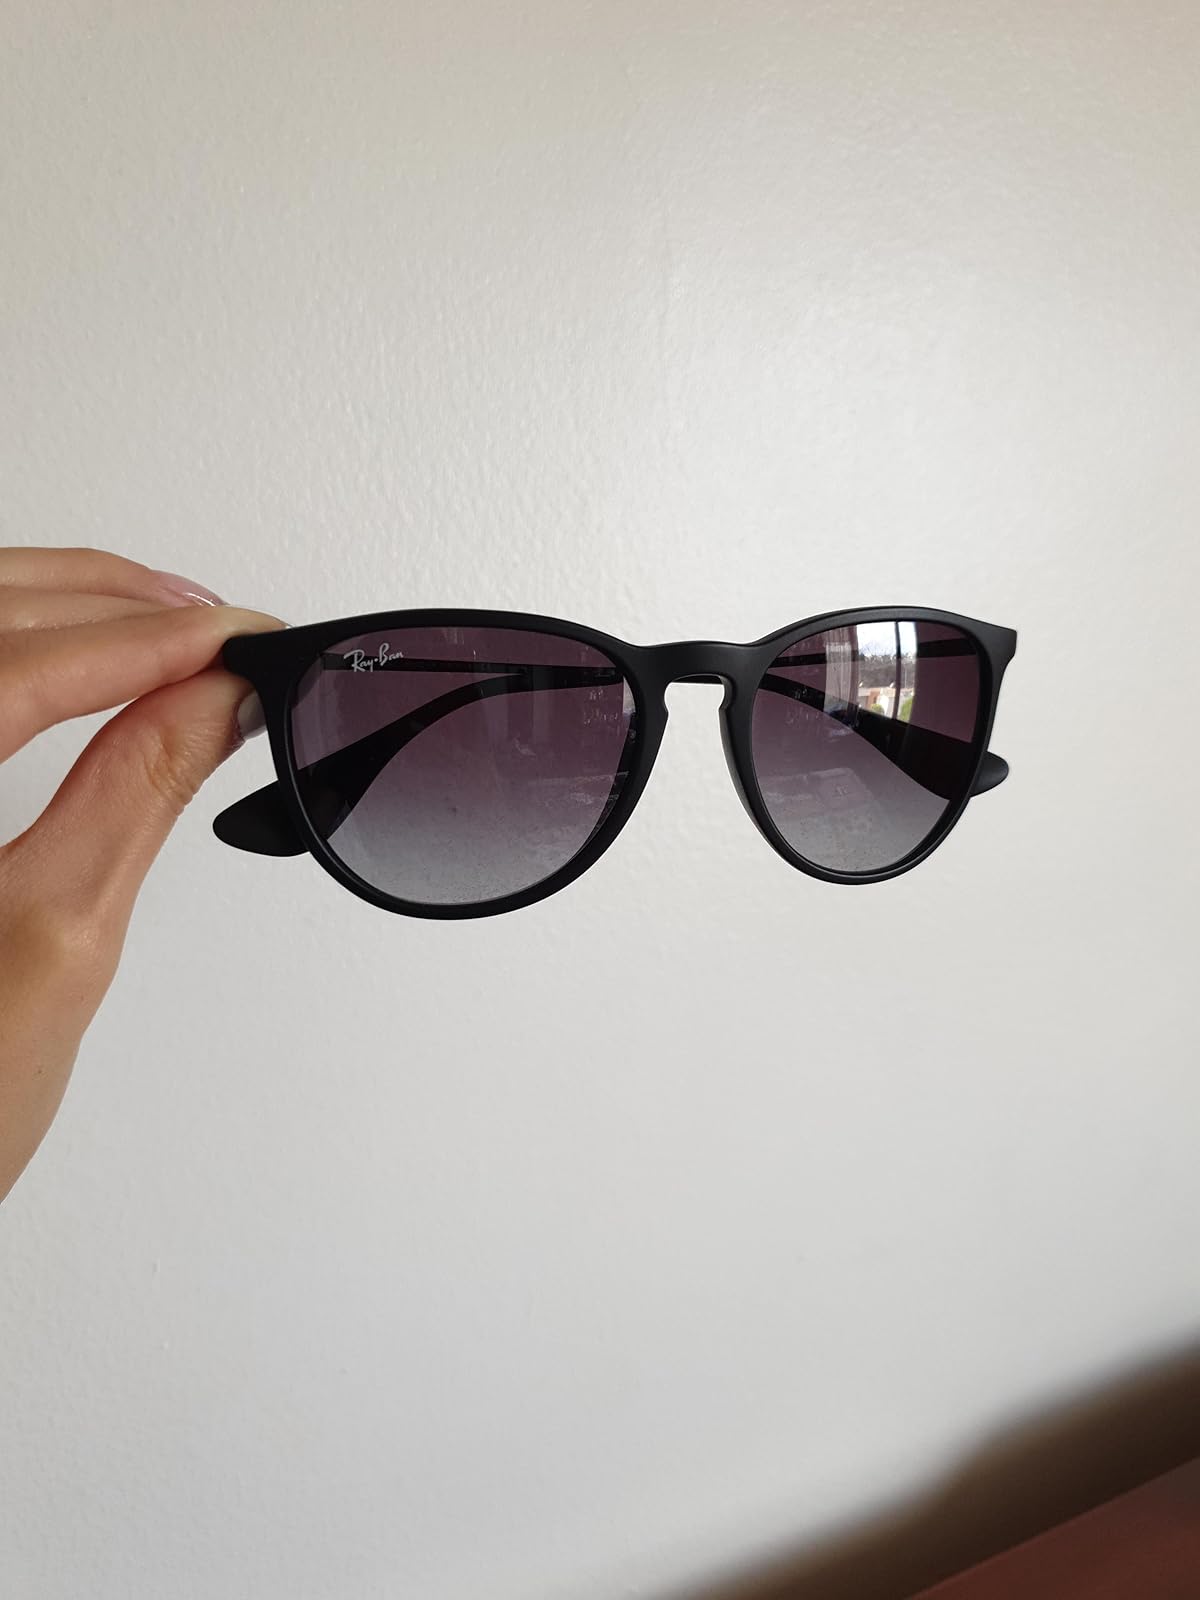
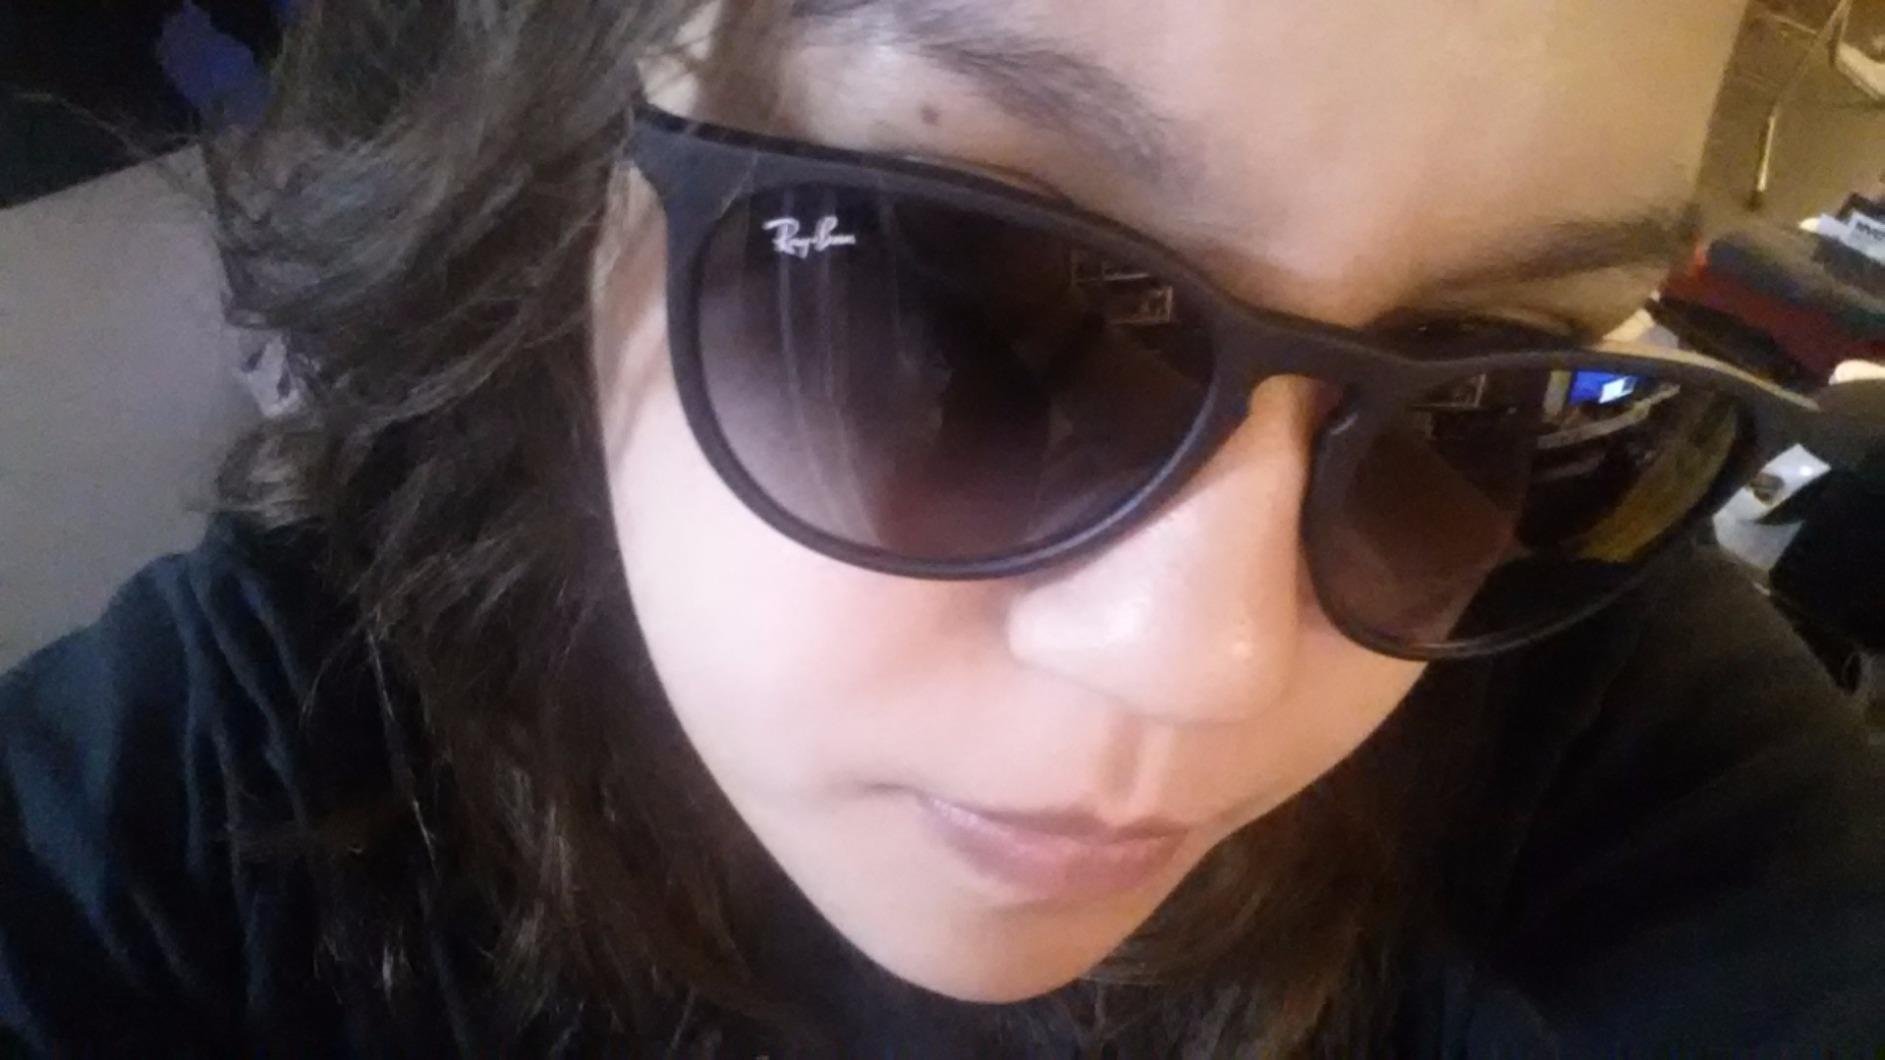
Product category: accessories_sunglasses
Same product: yes